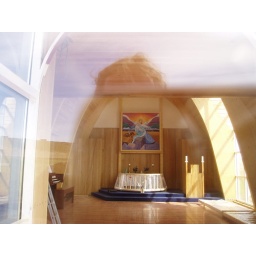
Through the window of an almost completed blue metal and Glass Church in Iceland